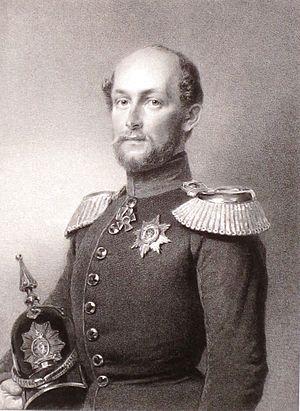
L'armée wurtembergeoise était l'armée du duché de Wurtemberg, devenu en 1806 le royaume de Wurtemberg, dans les cadres successifs du Saint-Empire, de la Confédération du Rhin, de la Confédération germanique et de l'Empire allemand. À partir de 1871, elle est intégrée à l'armée impériale allemande tout en conservant des institutions distinctes jusqu'à la Première Guerre mondiale.